Succession (soundtrack)

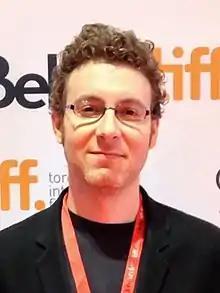
Nicholas Britell composed original music for the series.

The music for the 2018 HBO satirical black comedy-drama television series "Succession" is composed by Nicholas Britell. It combines hip-hop and classical music and was inspired by the dark humour and 'absurdity' of the show's central characters and themes. The score albums for each season were distributed by Republic Records, WaterTower Music, Milan Records, and Lake George Music Group. Britell's score, along with the main title theme, received critical acclaim and several accolades.